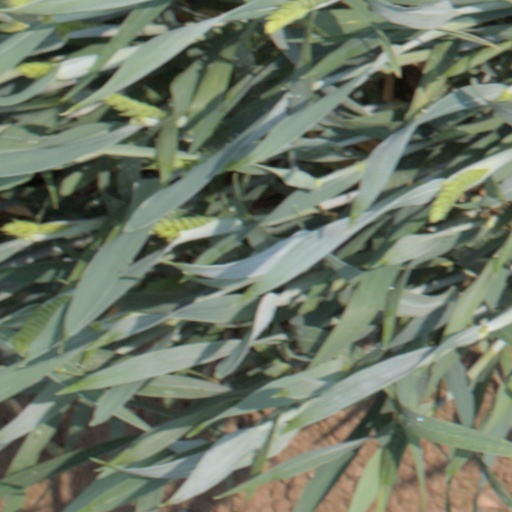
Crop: wheat